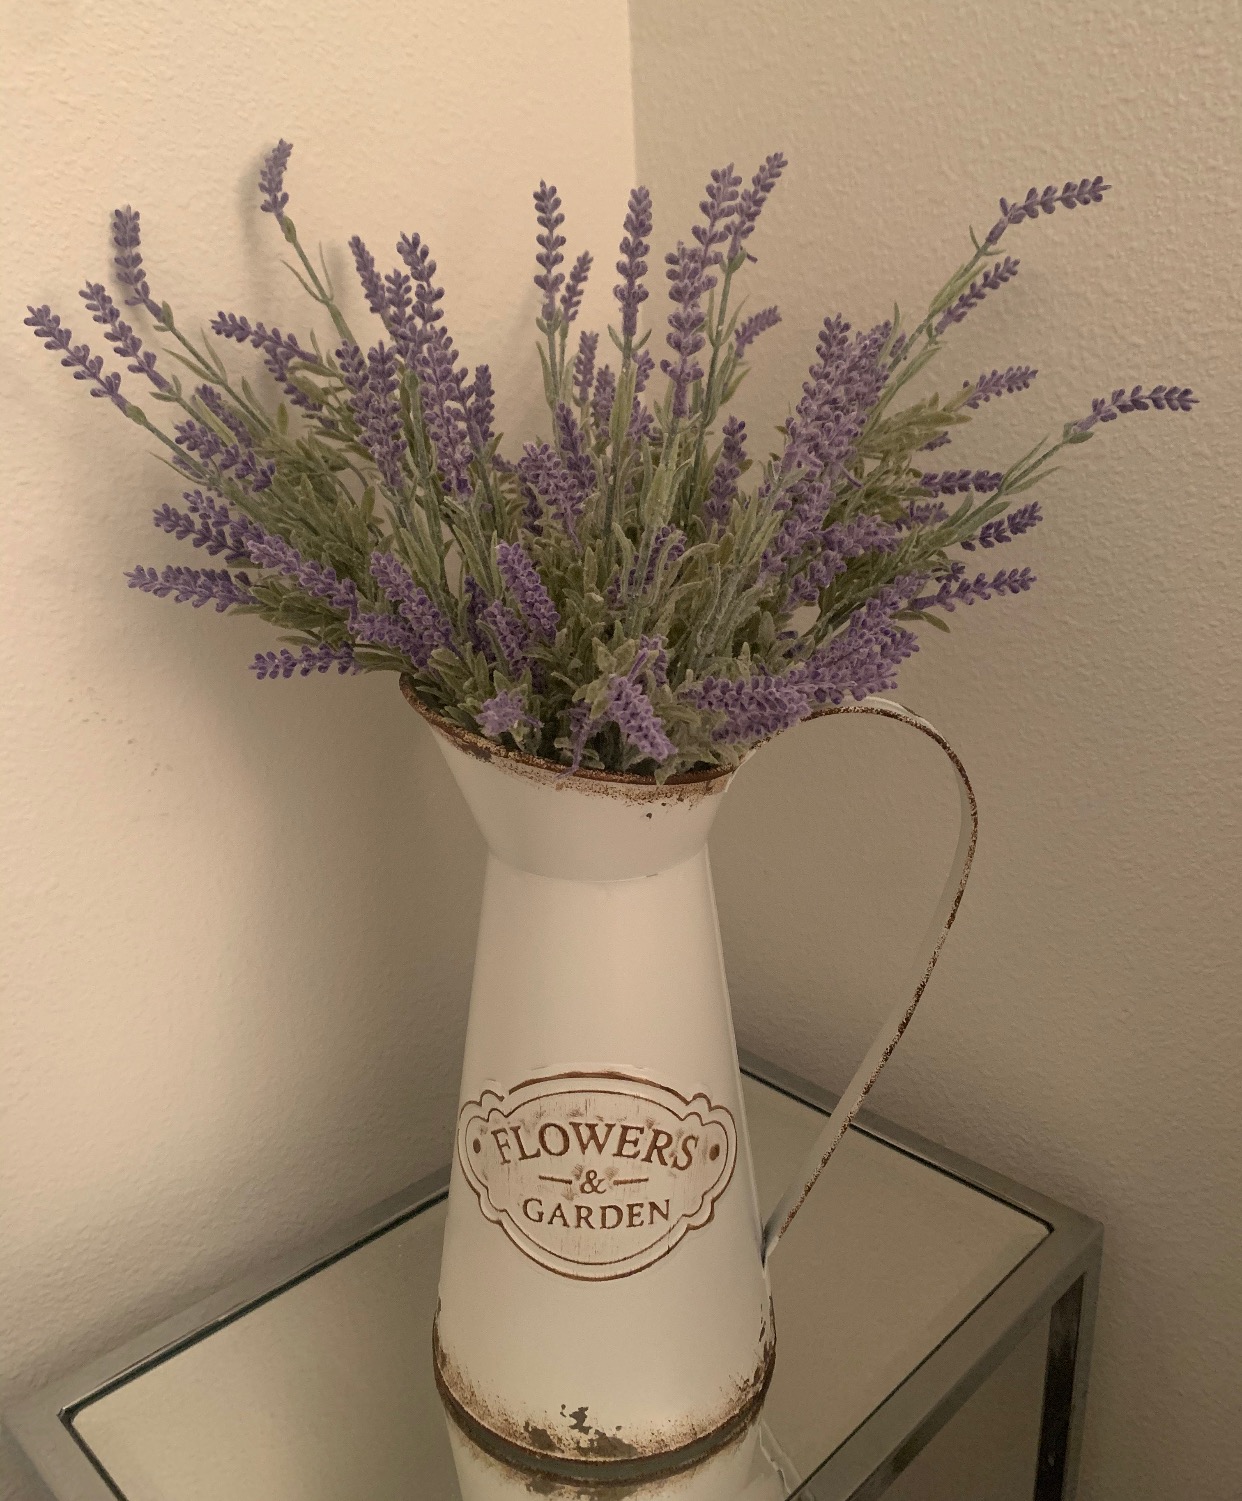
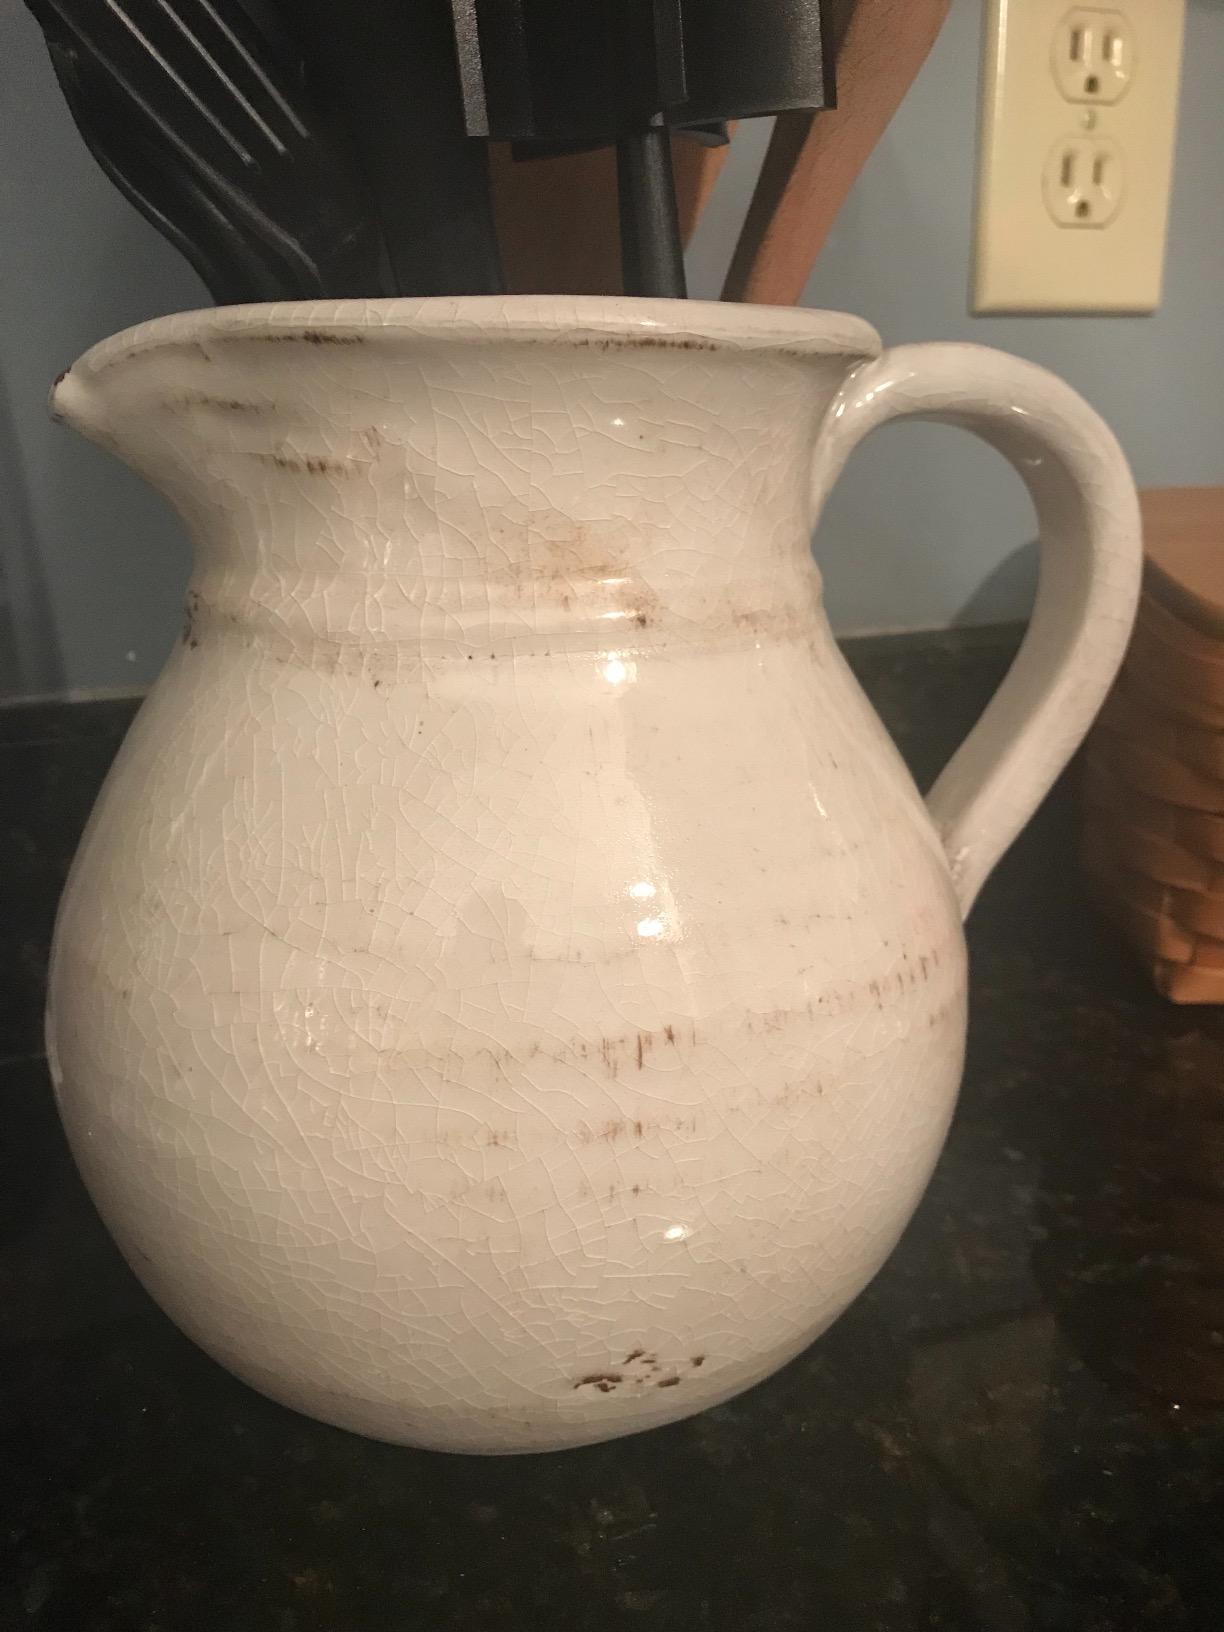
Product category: vase
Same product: no